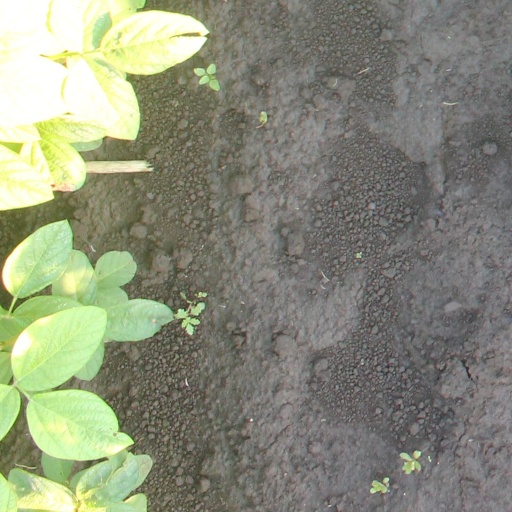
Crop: soybean